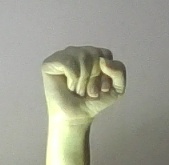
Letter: saad